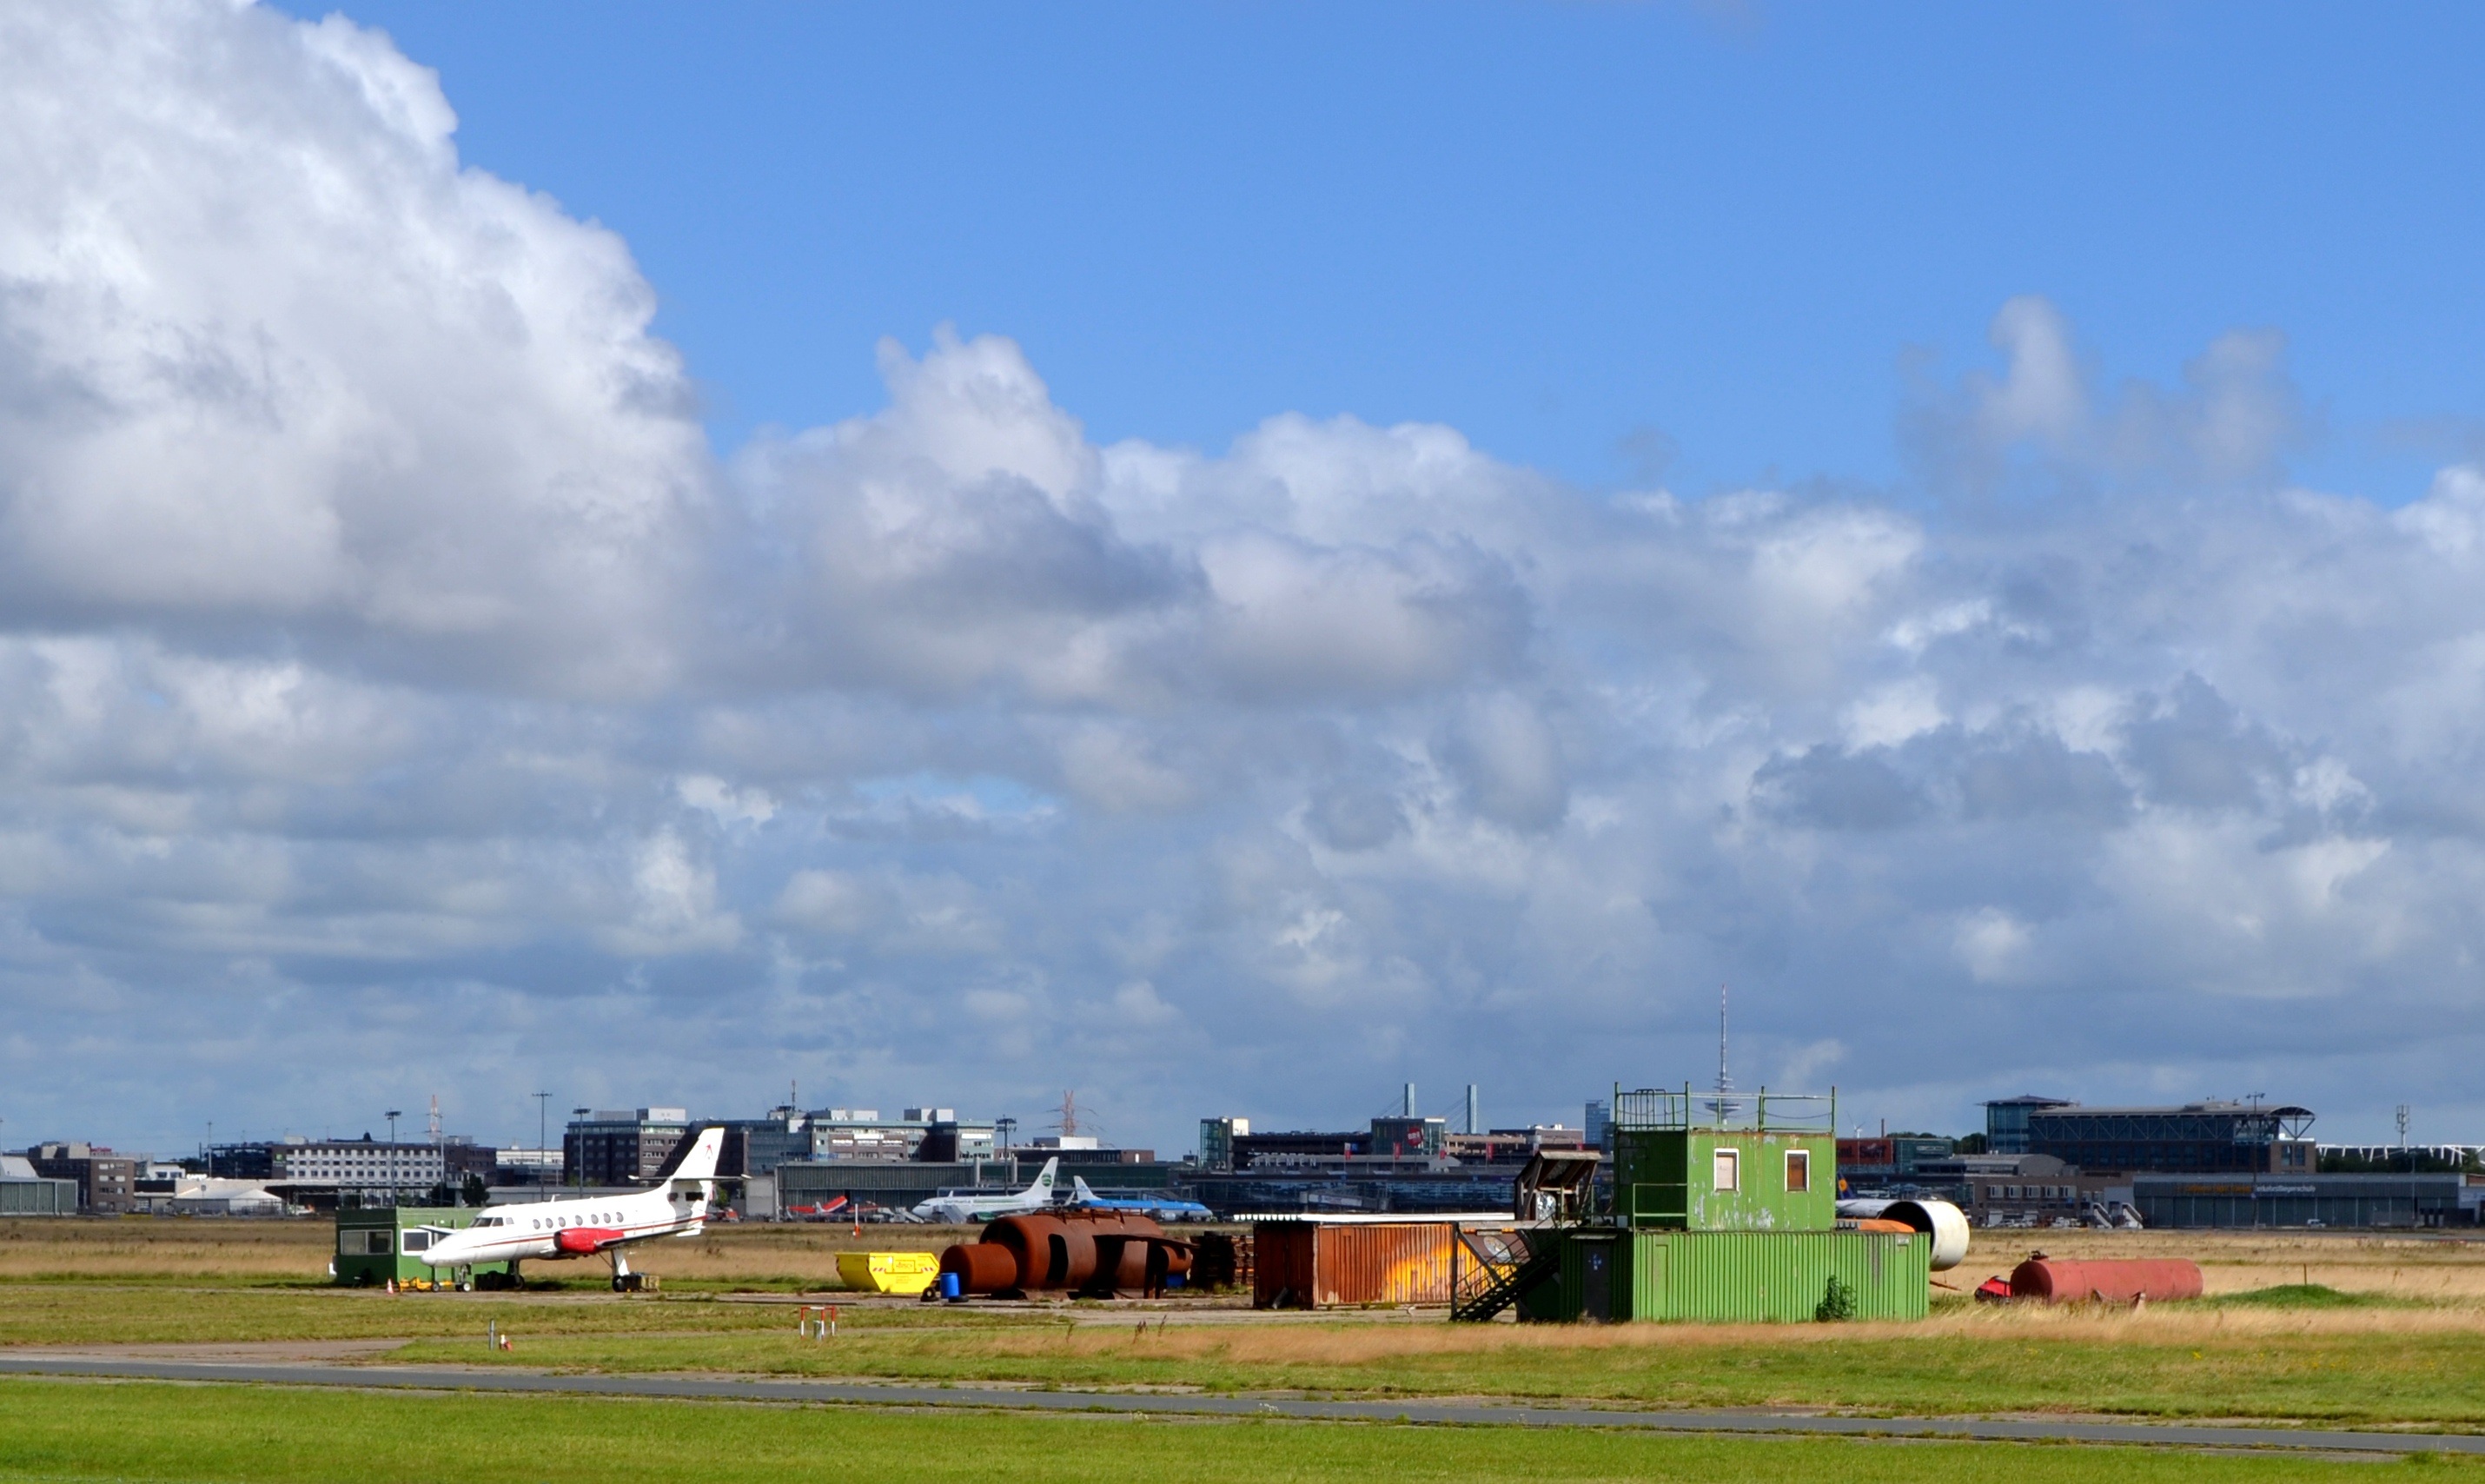
cloud, sky, field, farm, airport, aircraft, transport, vehicle, aviation, flight, fire, plane wreck, plain, scrap, rural area, bremen, training ground, atmosphere of earth